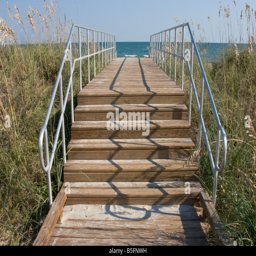
a wooden stairway and boardwalk leads across the sand dunes to the main beach